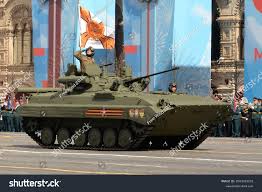
Label: BMP